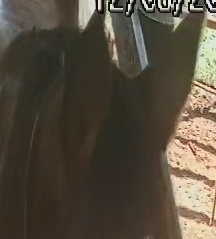
Face region: ears (position_of_ears)
Pain indicator: not_present